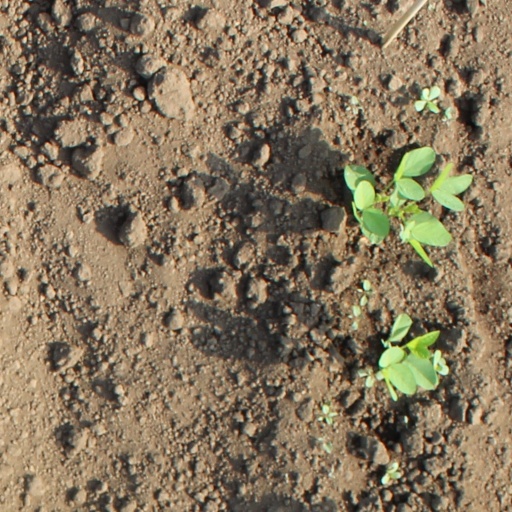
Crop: soybean